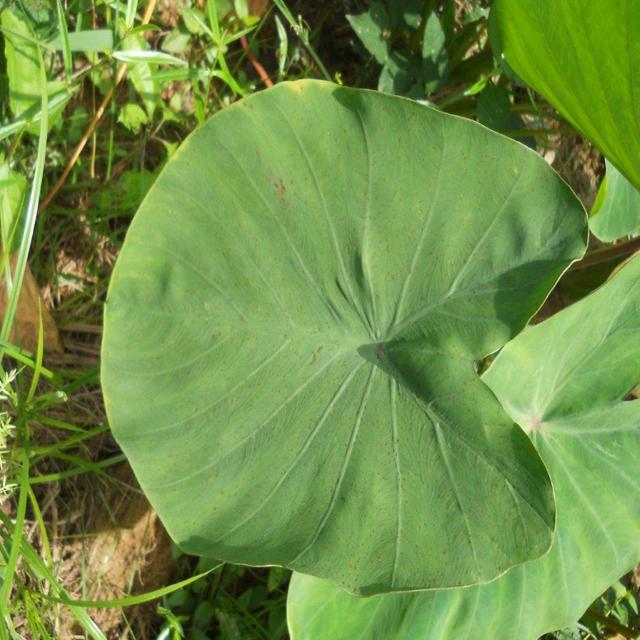
Label: Healthy